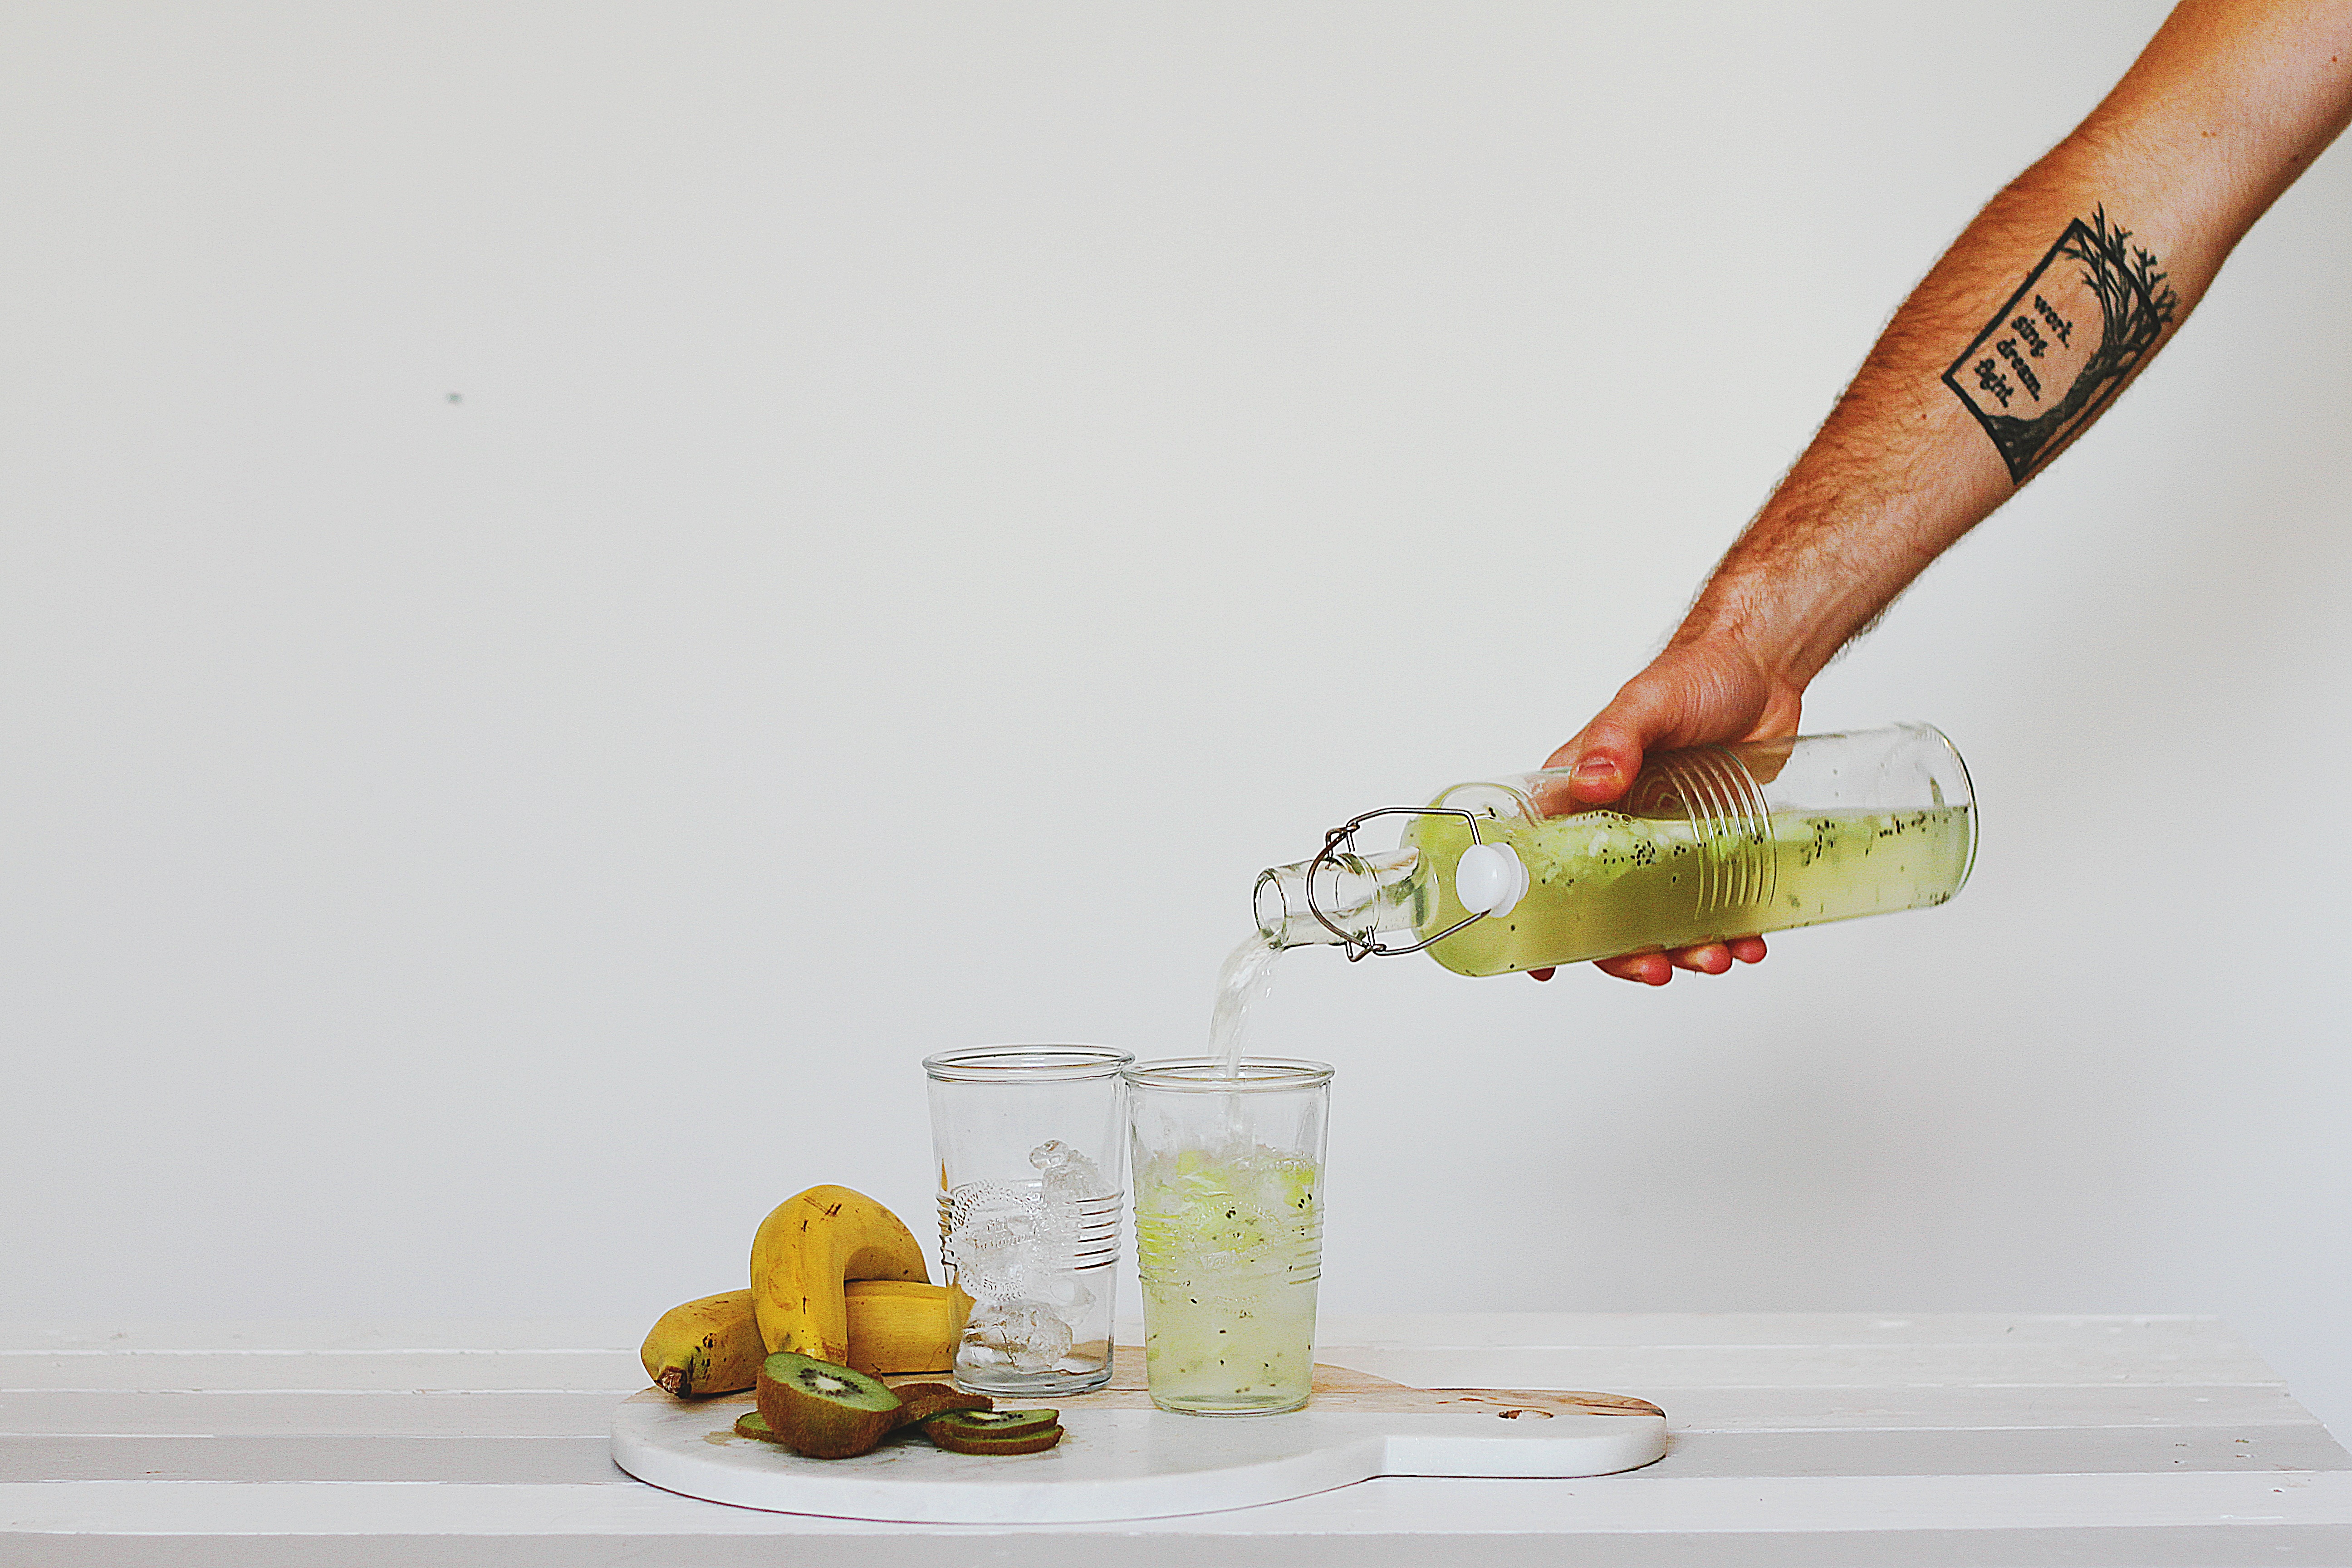
hand, water, liquid, glass, cup, food, tattoo, produce, drink, bottle, banana, lifestyle, healthy, health, pour, juice, kiwi, nutrition, refreshment, diet, white background